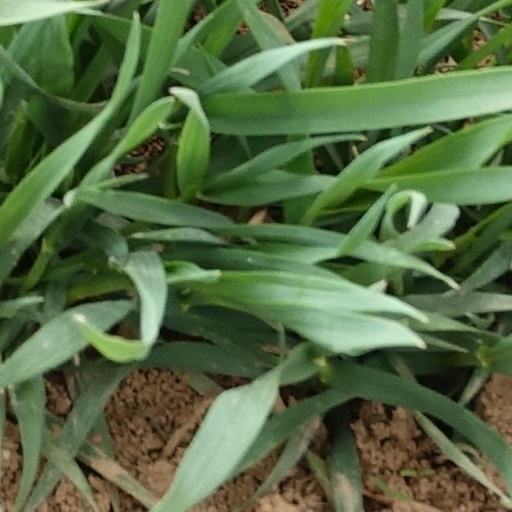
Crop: wheat